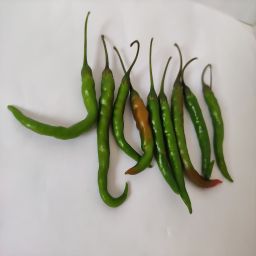
Crop: Chile Pepper
Quality: Ripe